Joseph Harrison Jr.

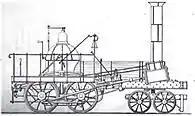
"Hercules" (1837), Garrett & Eastwick, Philadelphia.

Joseph Harrison Jr. (September 20, 1810—March 27, 1874) was an American mechanical engineer, financier and art collector. He made a fortune building locomotives for Russia, and was decorated by Czar Nicholas I for completing the Saint Petersburg-Moscow Railway.